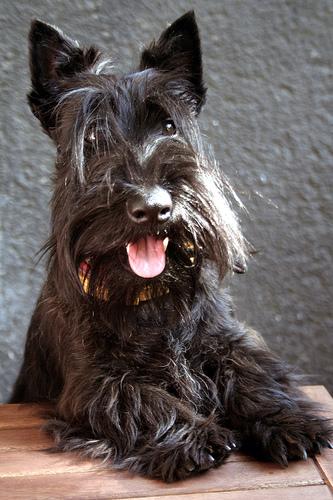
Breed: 206-n000037-Scotch_terrier